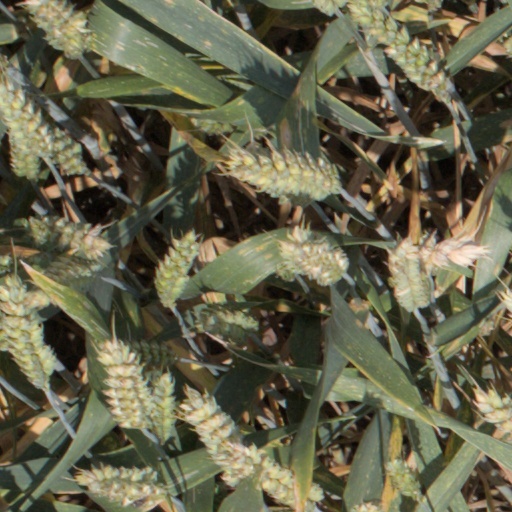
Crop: wheat